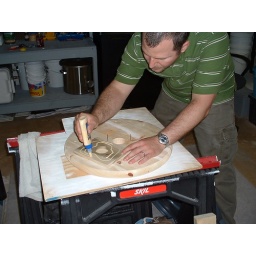
Portable kegerator - wood base under lid